Ayyavazhi

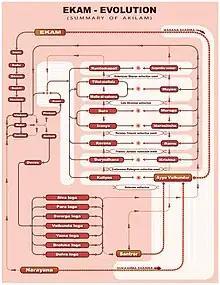
Evolution of Ekam, the source of whole existence (till Kali Yuga)

Ayyavazhi mystics focus on supreme oneness. Among its variations, the theology always maintains this focus on oneness. The evil of Kali blocks the ultimate oneness prevailing between individual souls and the universe, creating among them a false sense of individuality and of extreme pride. This erroneous view causes the apparent sense of separation from the oneness and motivates against it. Ekam —the "over-soul" or the supreme soul—is identified as the whole of existence, changeless in nature and ubiquity. This is "one which undergoes different changes with respect to space and time" because of the evil force maya.